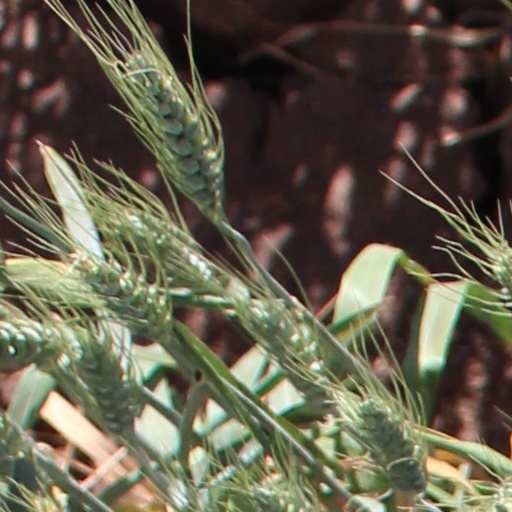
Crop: wheat